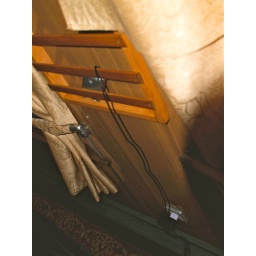
Ukraine Train to Odessa, Michael finds to only power in the car to charge his mobile phone